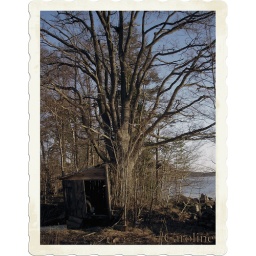
A tree near my favorite lake :)